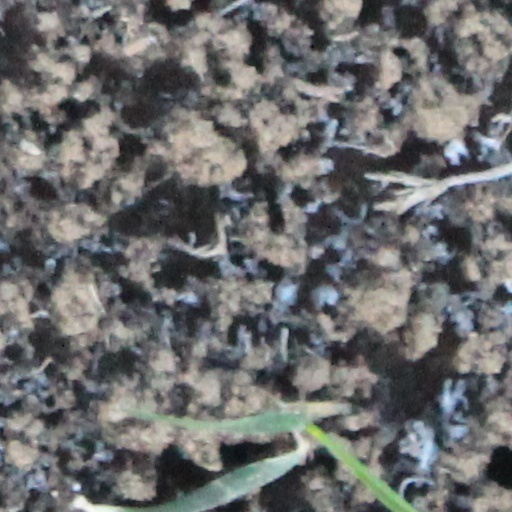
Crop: wheat